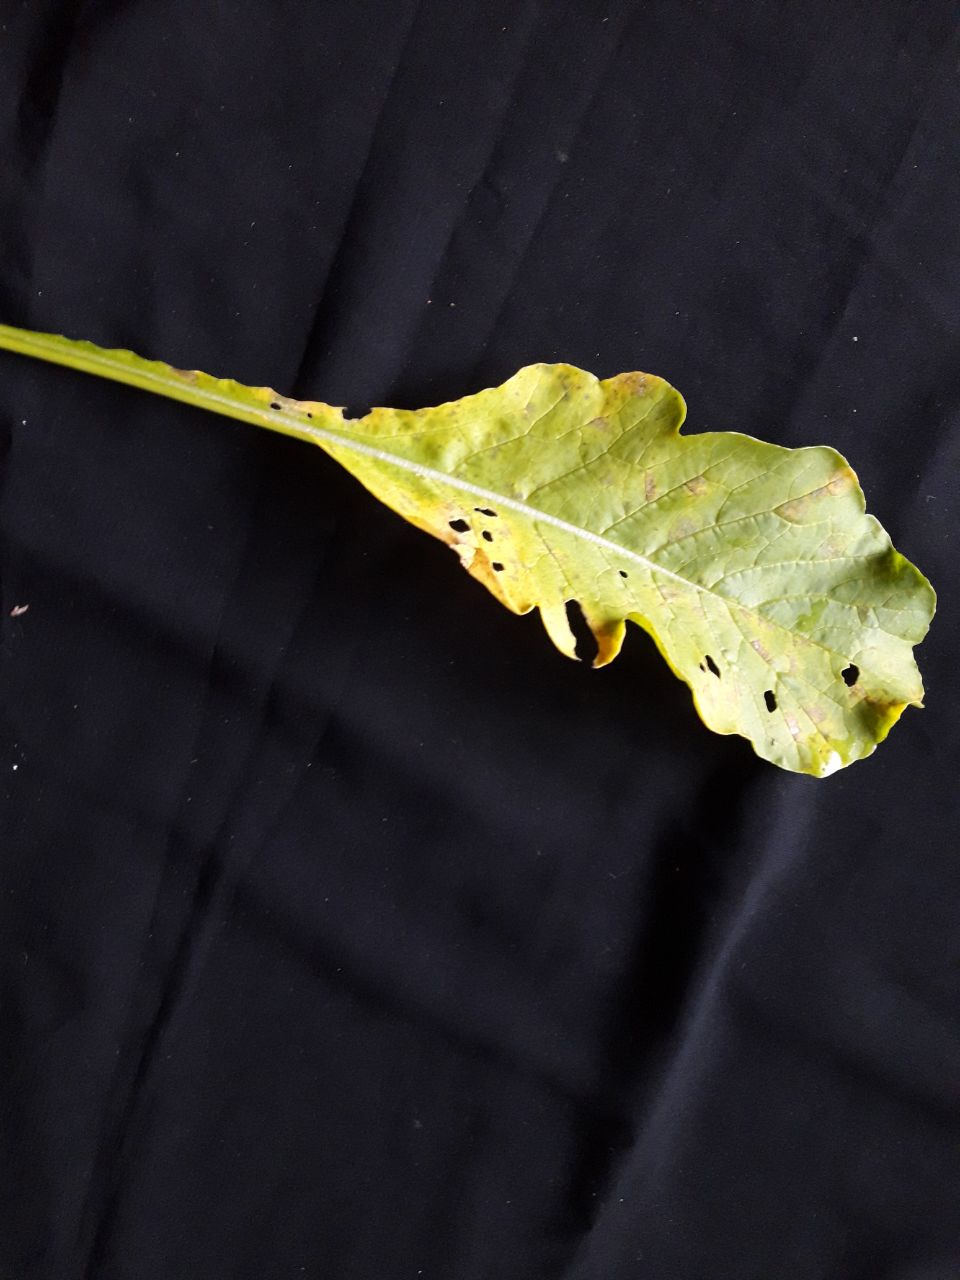
Label: flea beetle